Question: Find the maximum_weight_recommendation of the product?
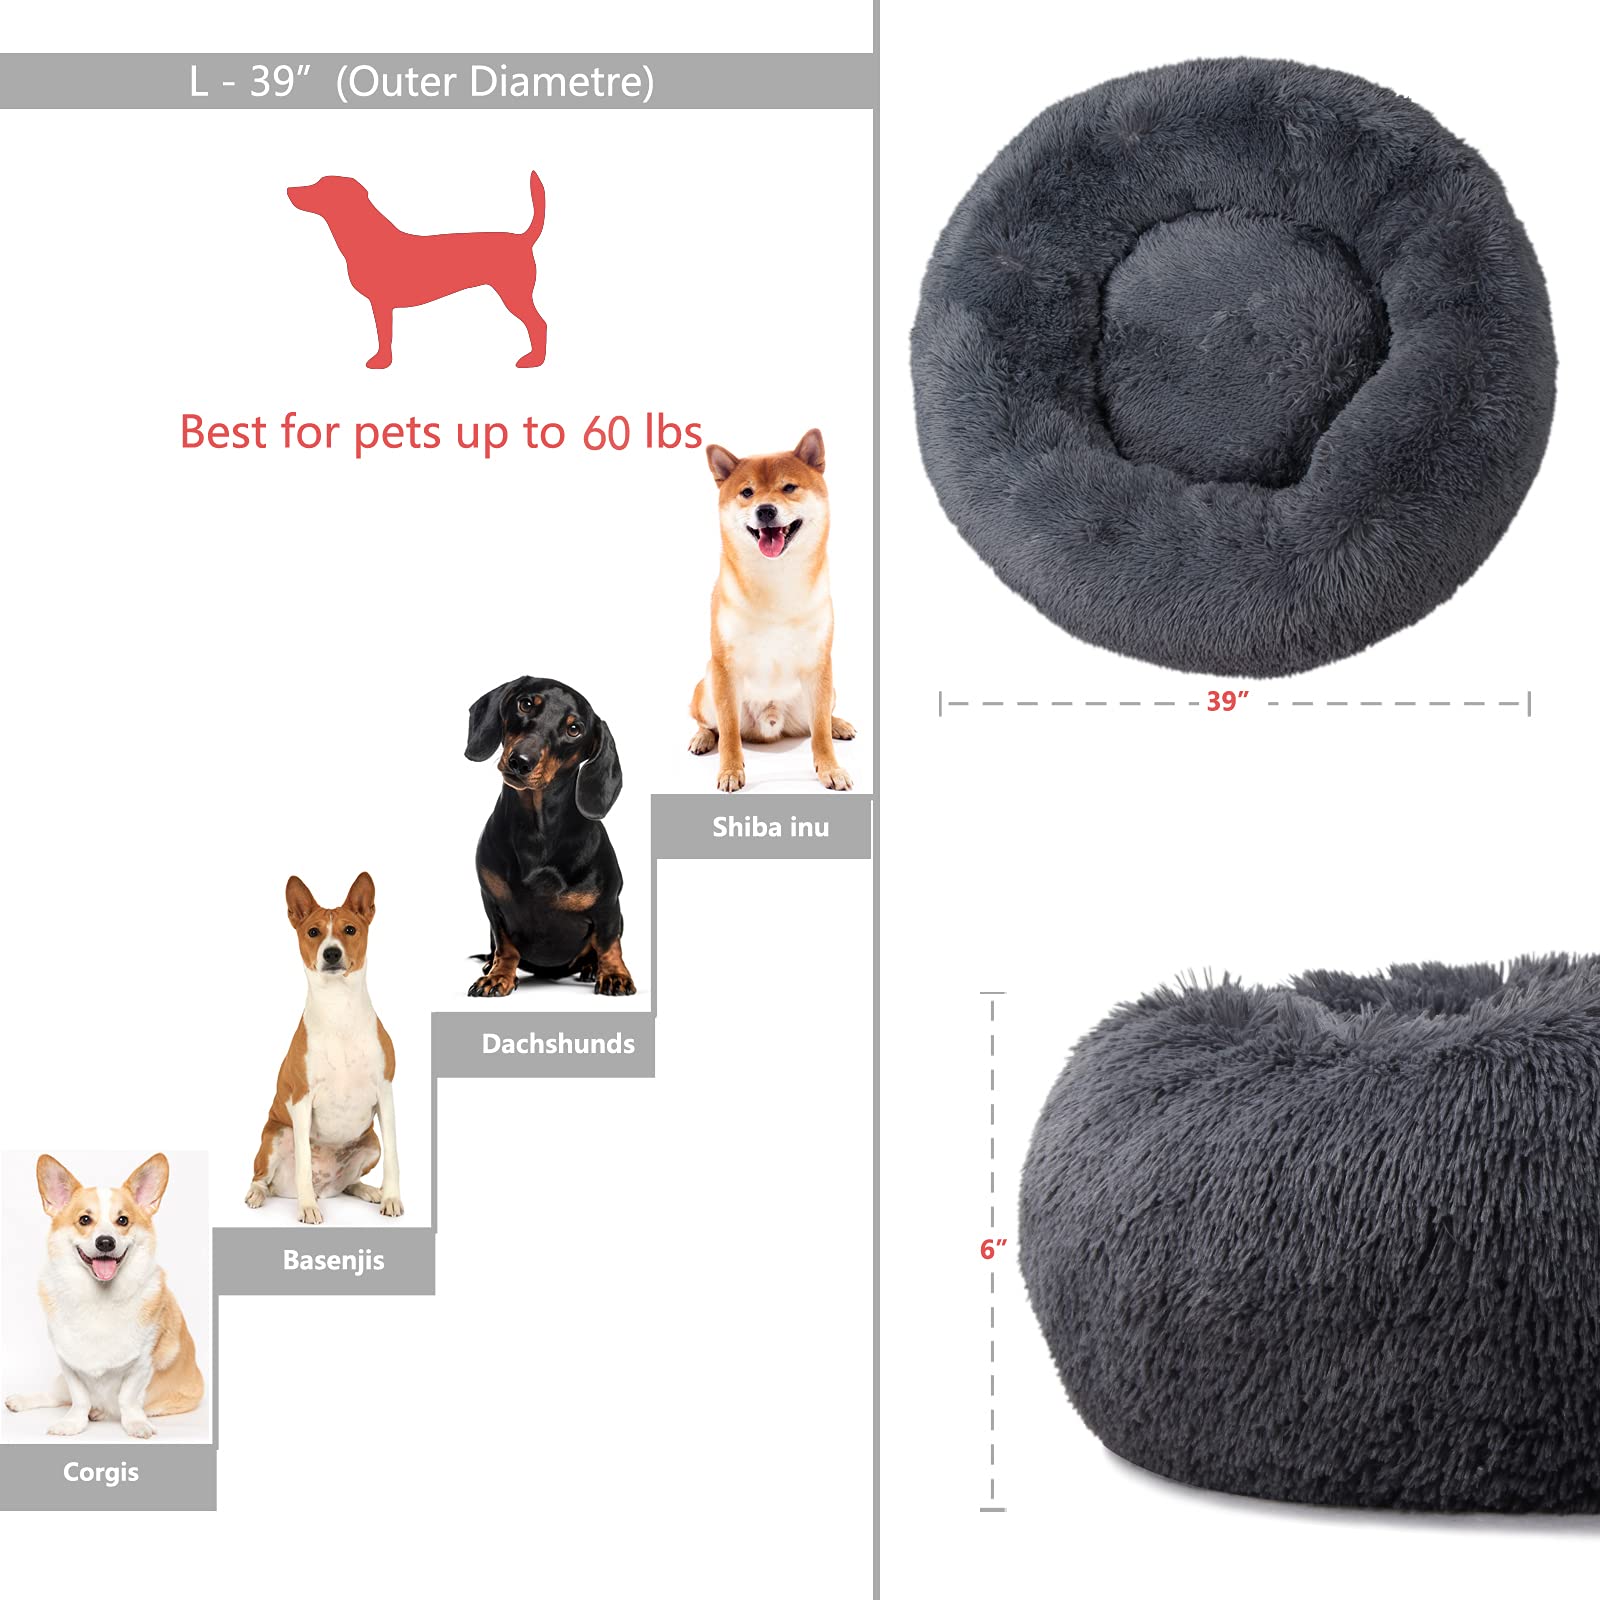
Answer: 60 pound